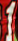
Number: 1